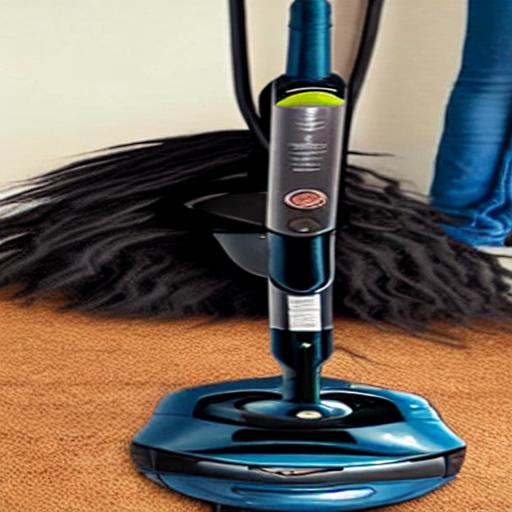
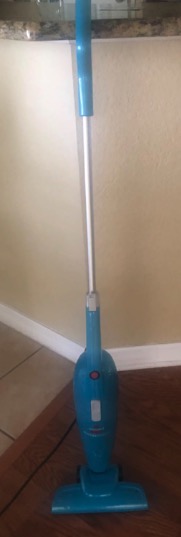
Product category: items_vacuum
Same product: no